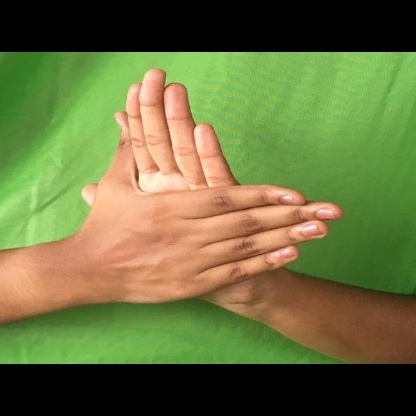
Mudra: Chakra